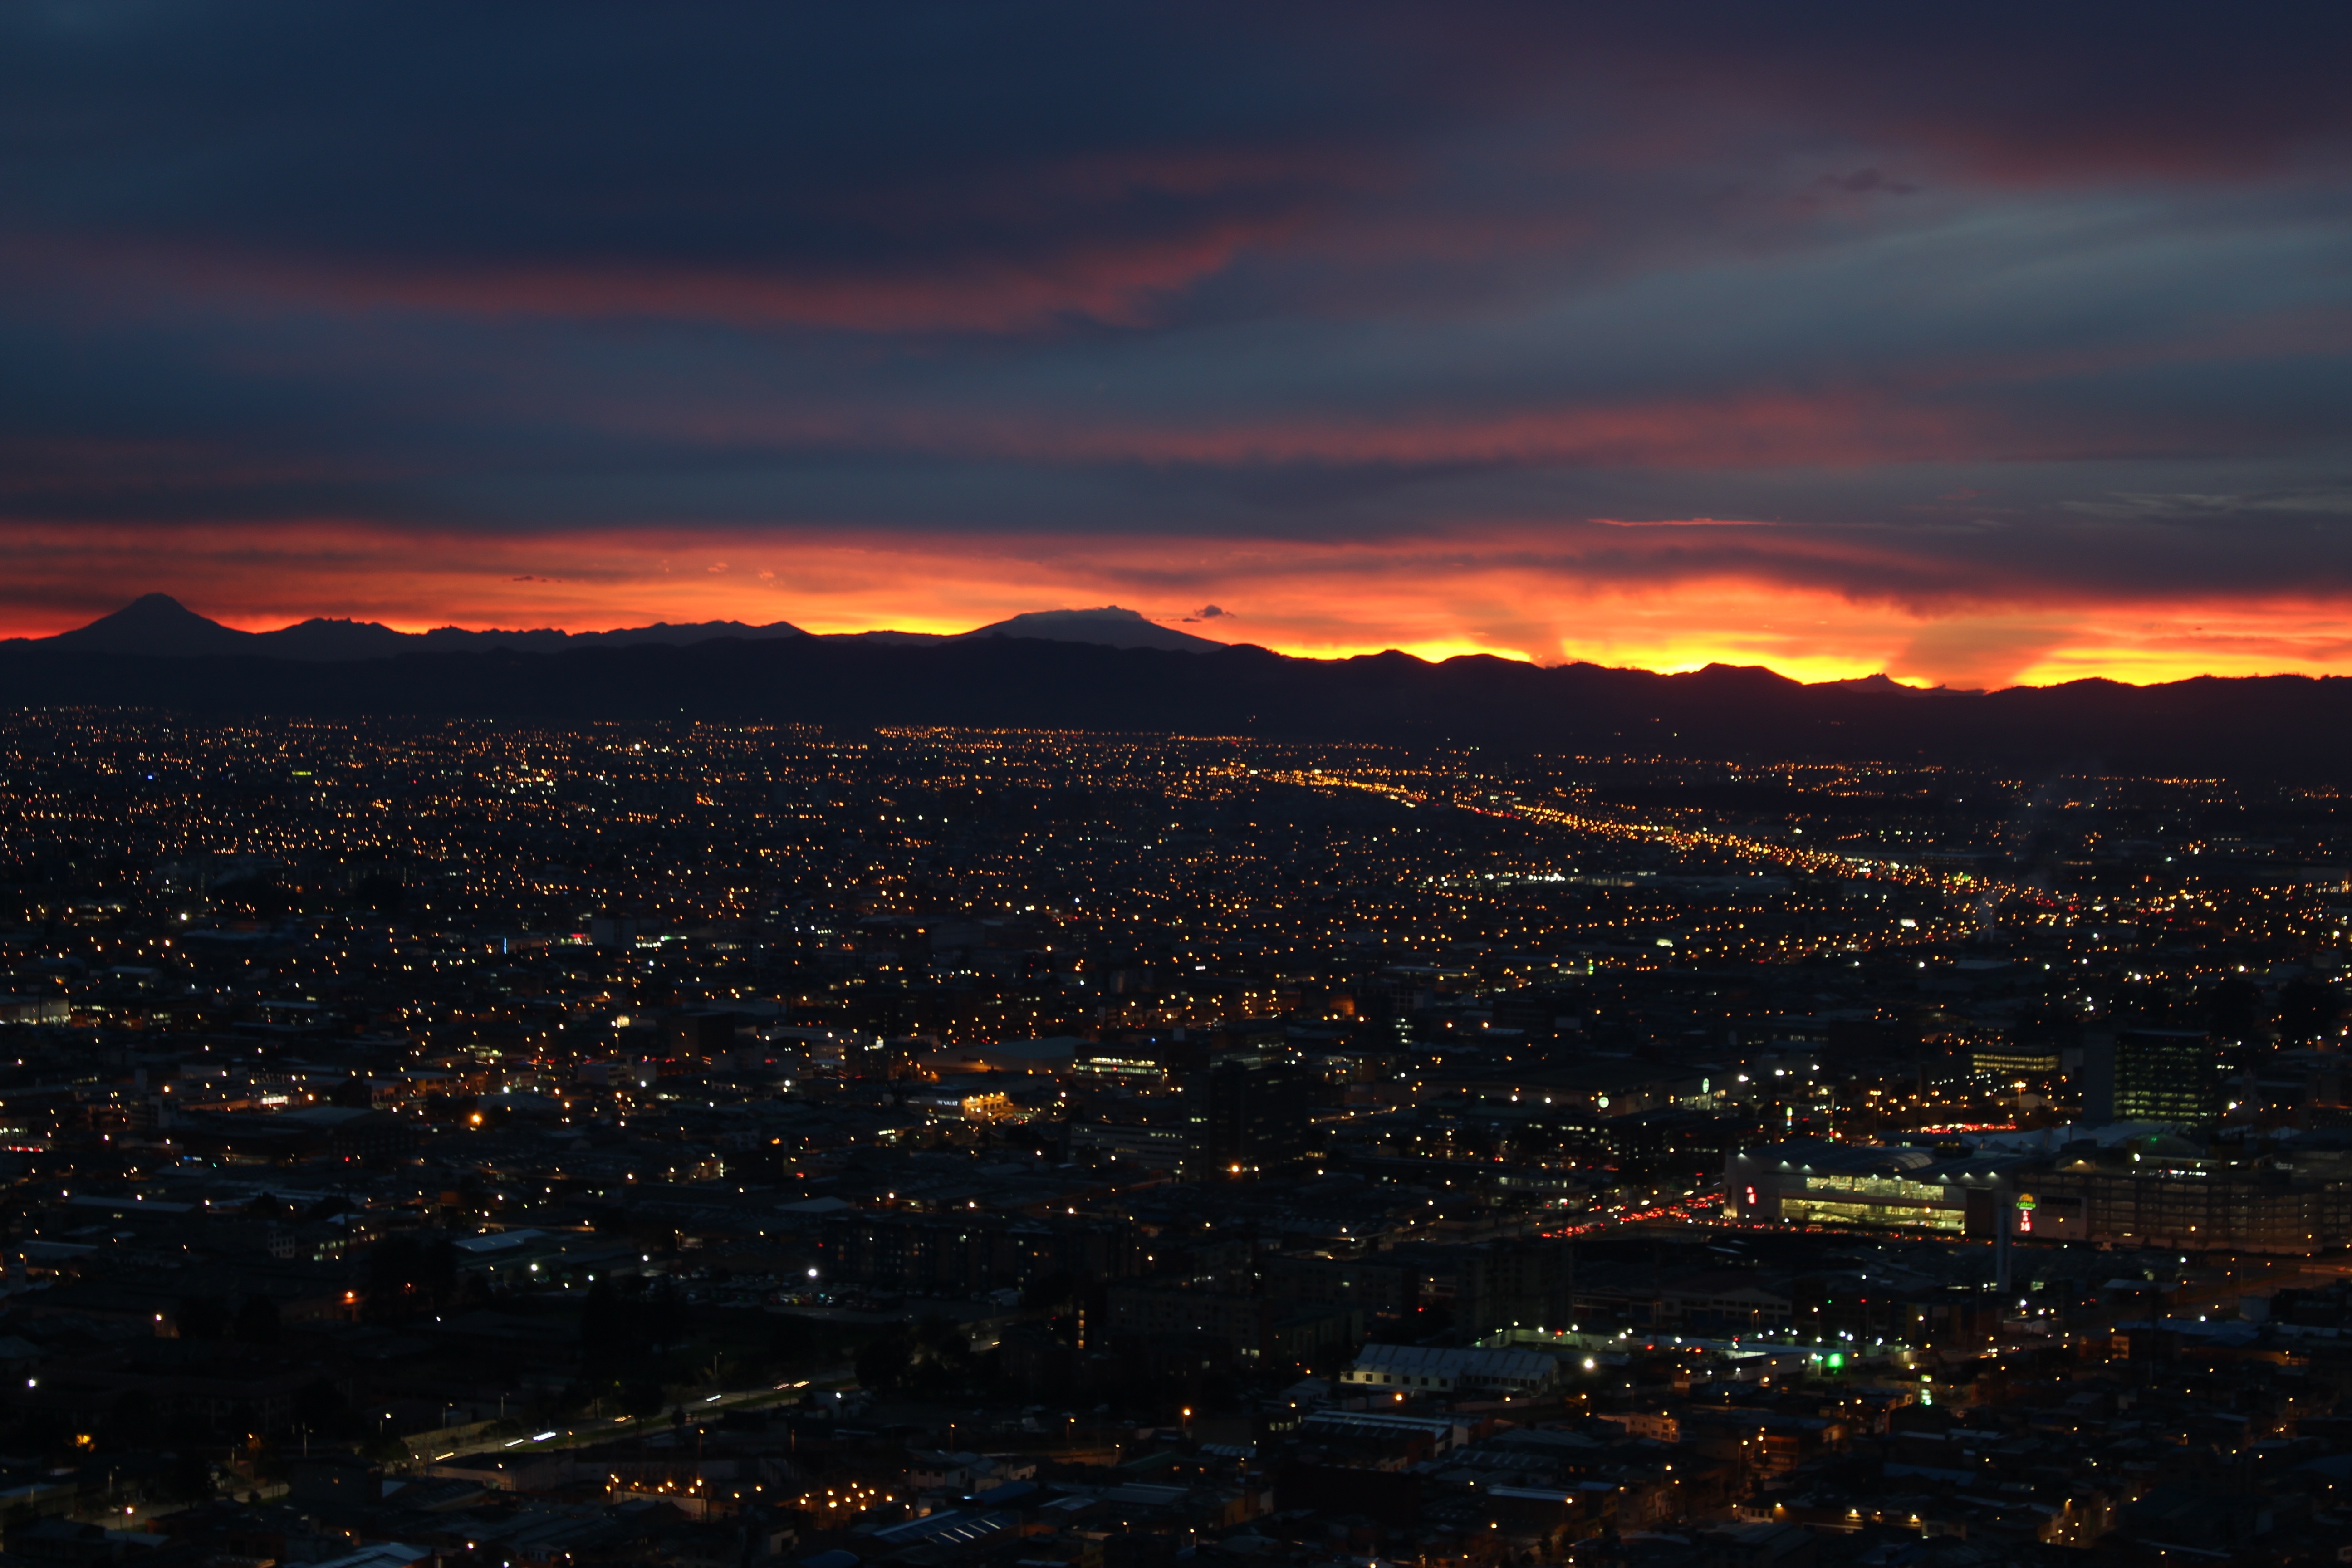
horizon, cloud, sky, sunrise, sunset, skyline, night, morning, dawn, cityscape, dusk, evening, reflection, afterglow